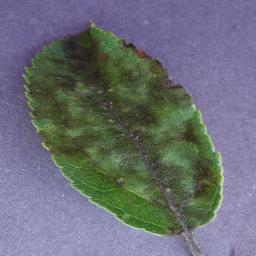
Label: Apple___Apple_scab